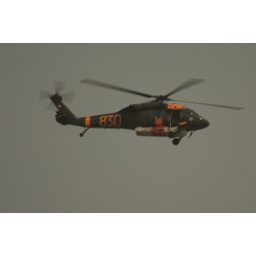
Flying by our office building in Rancho Bernardo 10/23/07